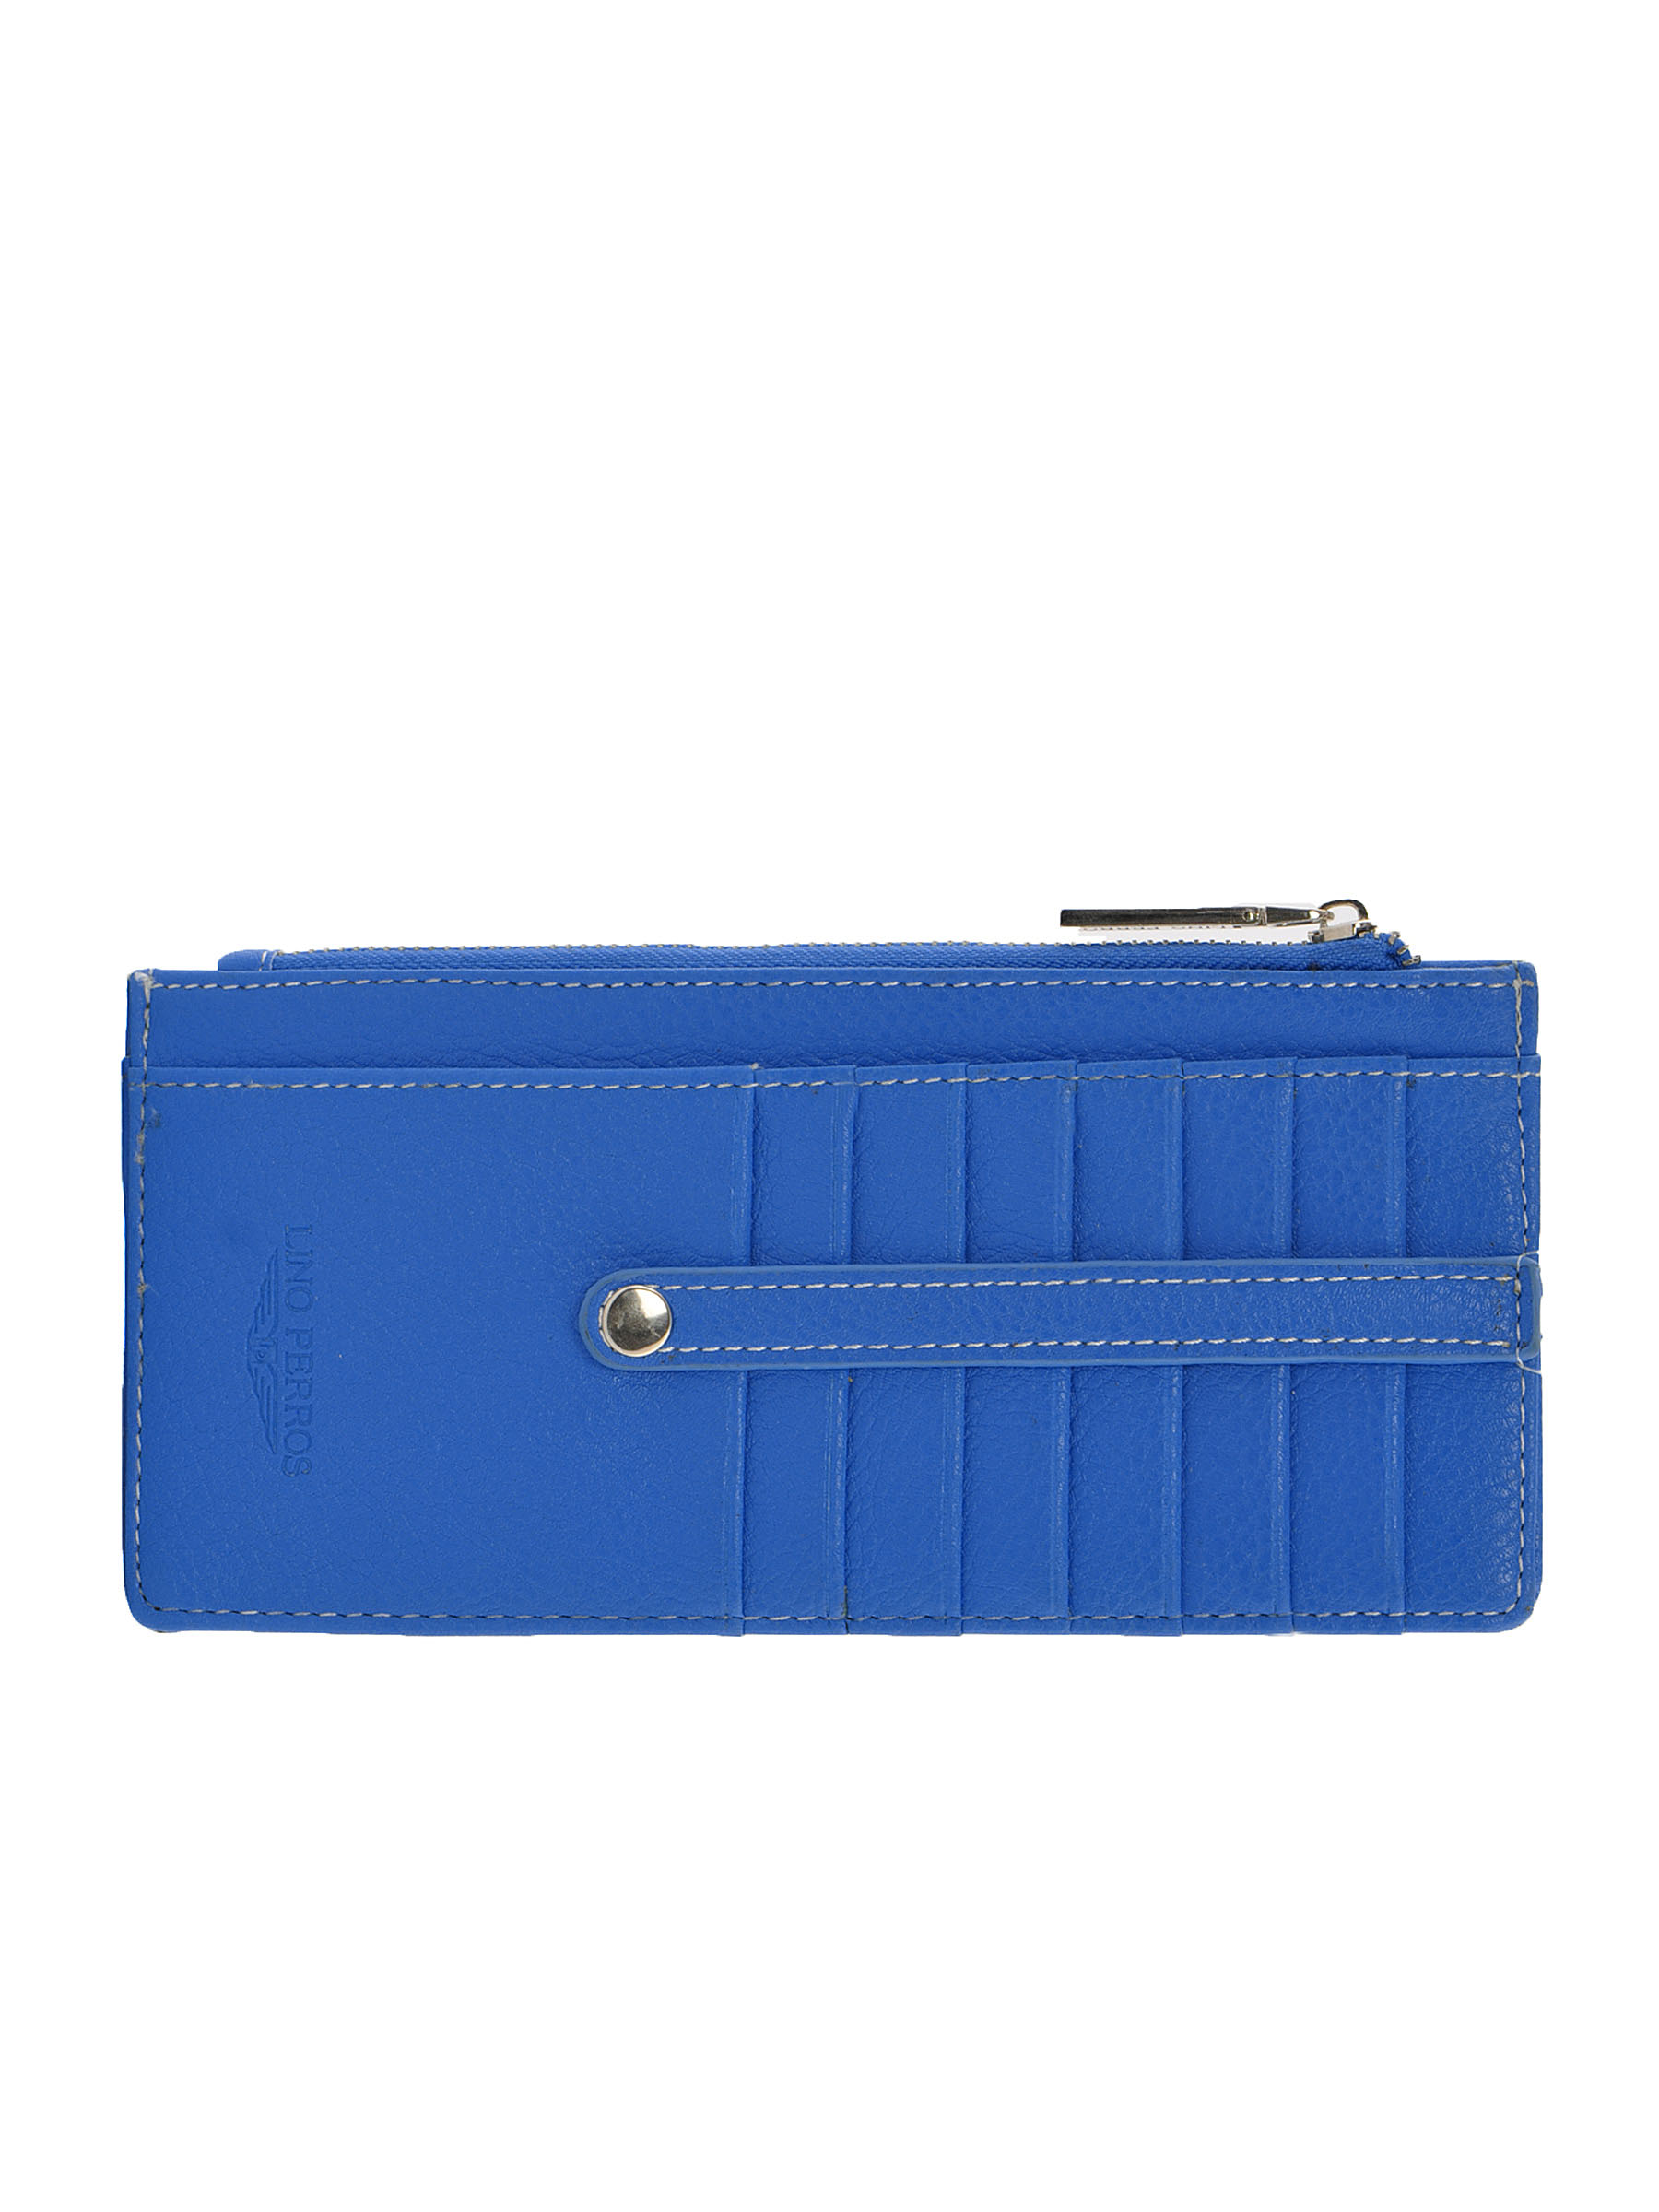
Lino Perros Women Small  Sky Blue Wallet
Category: Accessories / Wallets / Wallets
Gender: Women
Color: Blue
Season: Winter 2015
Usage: Casual